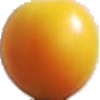
Label: Cherry Wax Yellow 1